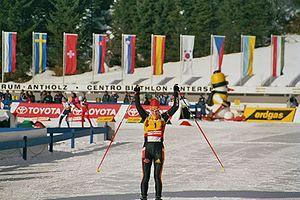
La Coupe du monde de biathlon est la plus importante compétition de biathlon organisée chaque année par l'Union internationale de biathlon. La première édition masculine s'est déroulée en 1978 tandis que la première édition féminine officielle eut lieu en 1987-1988, mais officieusement, la Coupe d'Europe féminine, qui n'avait de caractère continental que le nom, organisée à partir de l'hiver 1982-1983, est considérée comme la première Coupe du monde féminine.